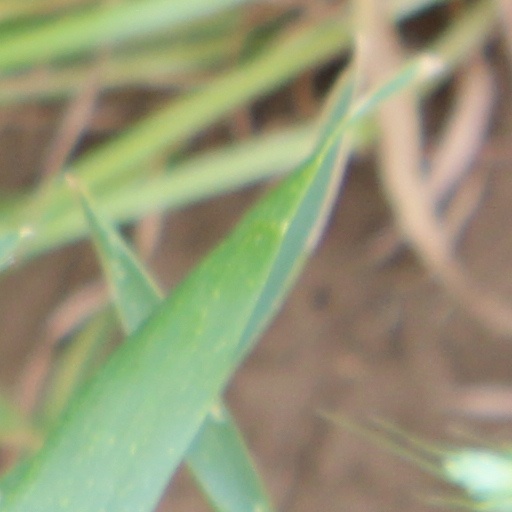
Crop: wheat